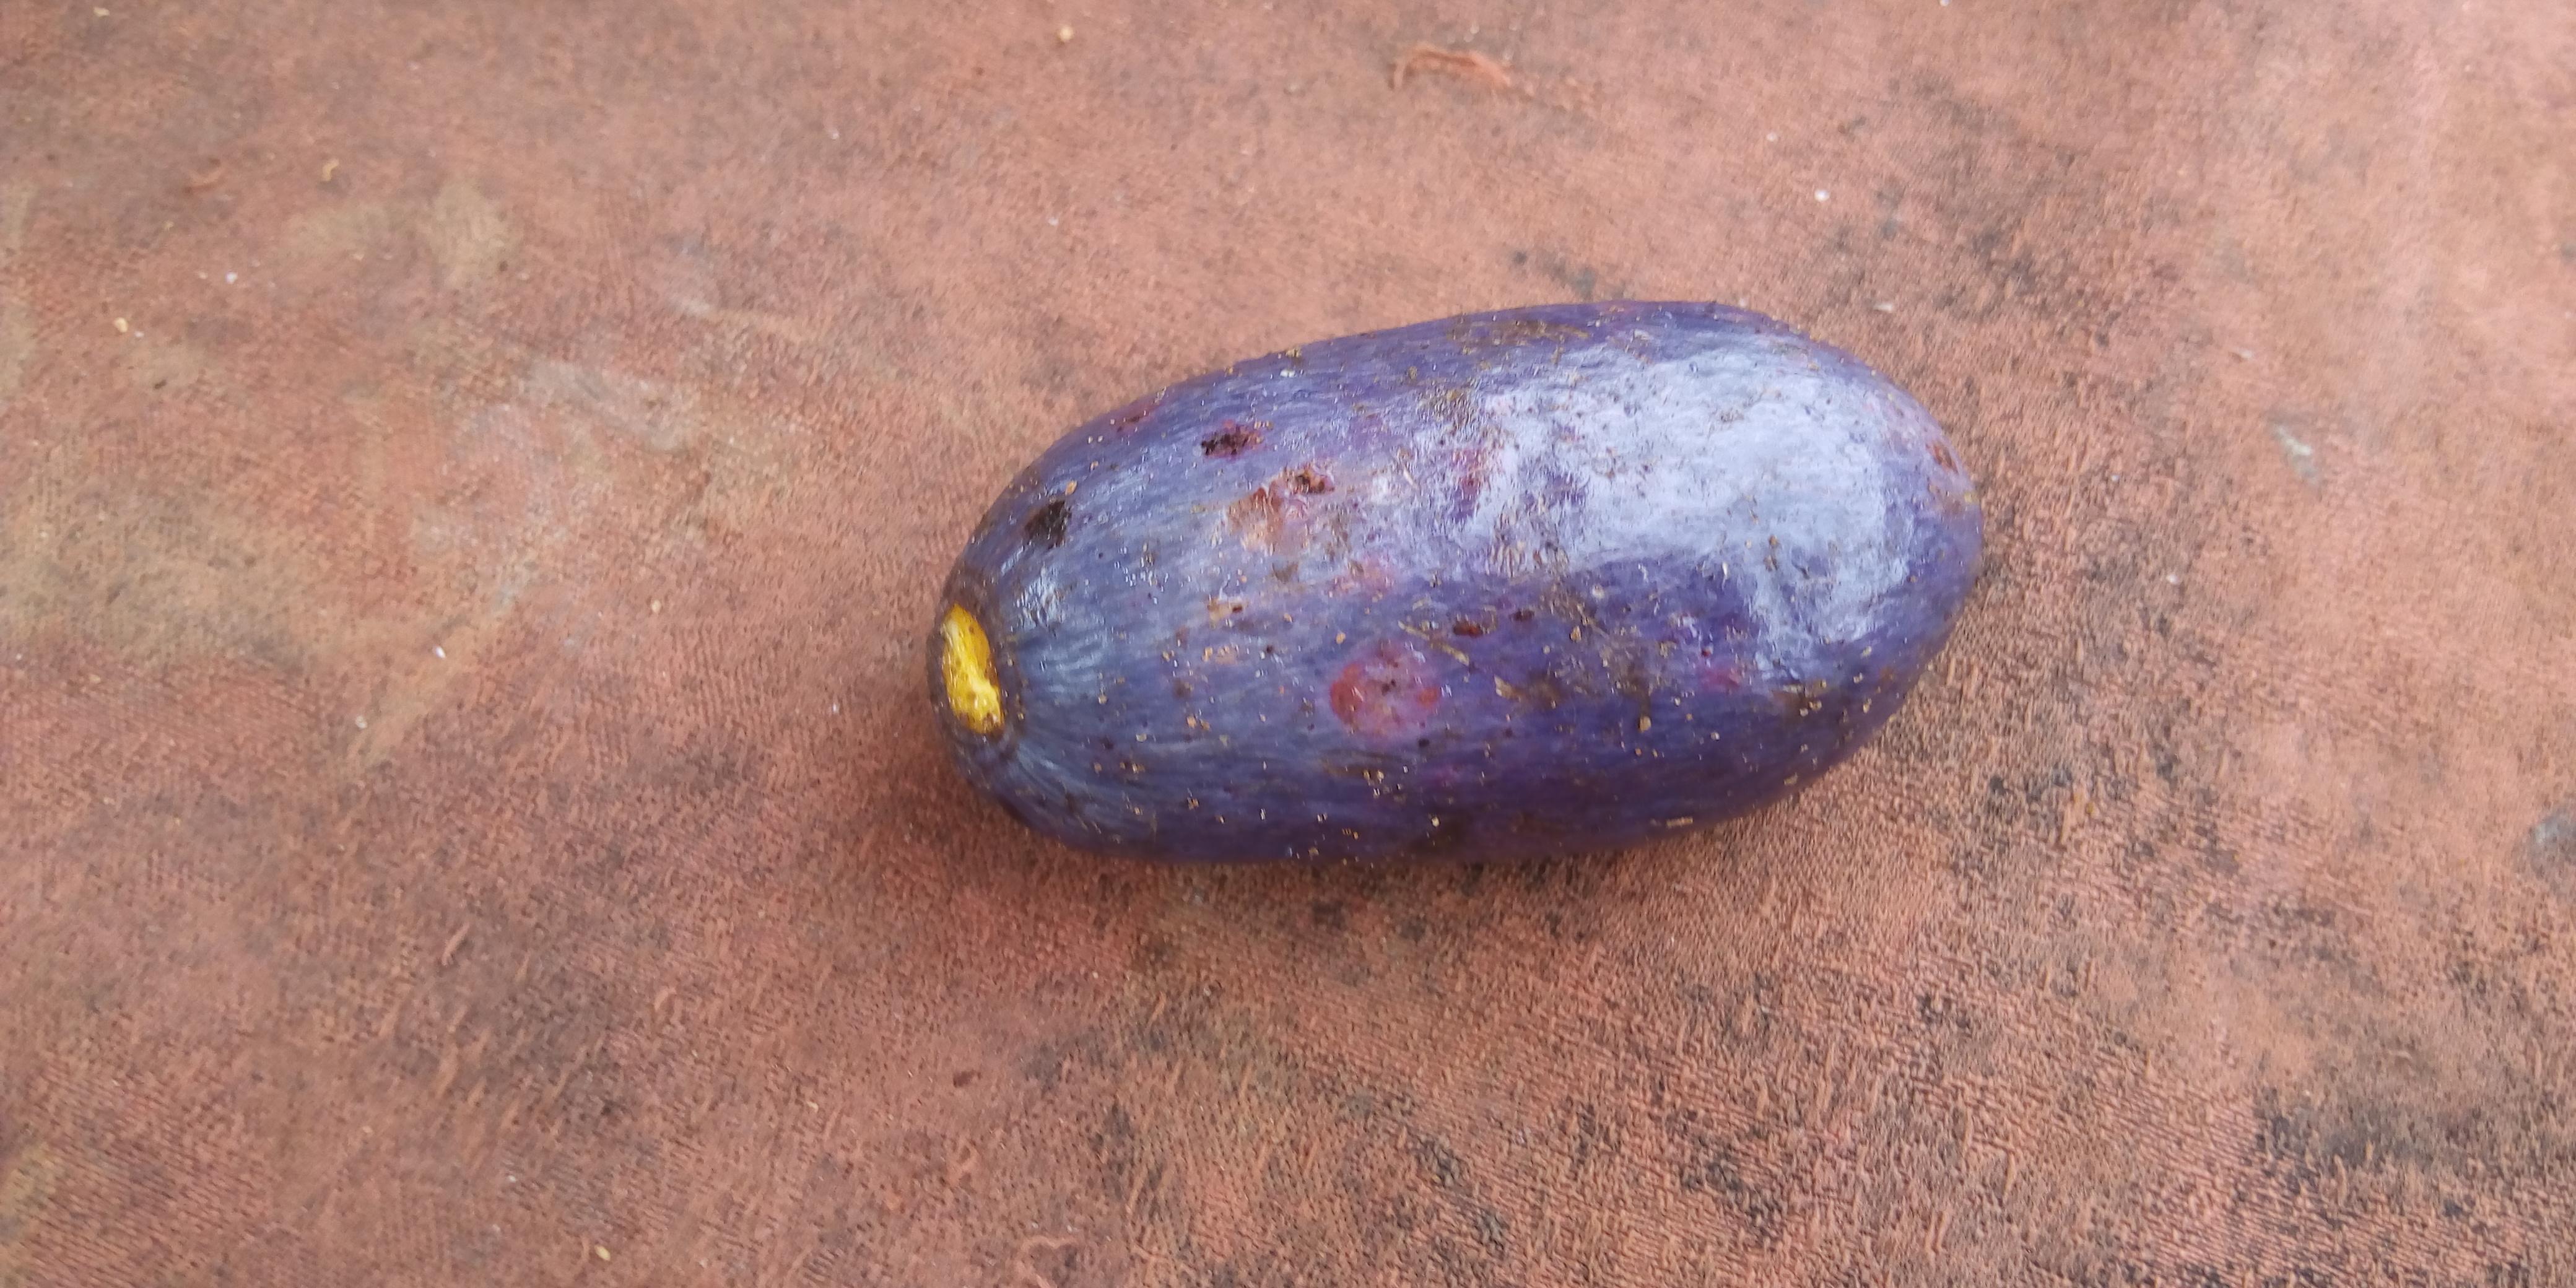
Plum grade: unaffected